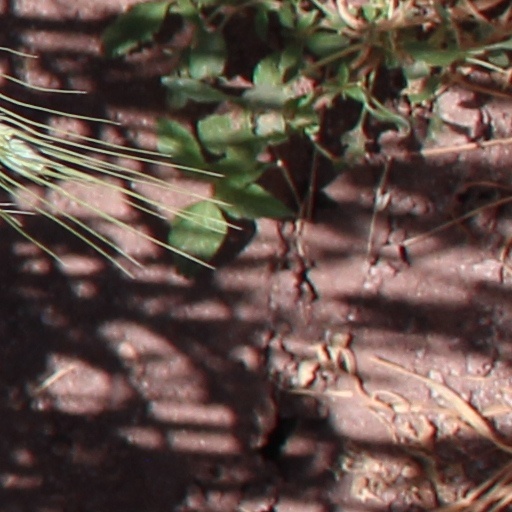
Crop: wheat